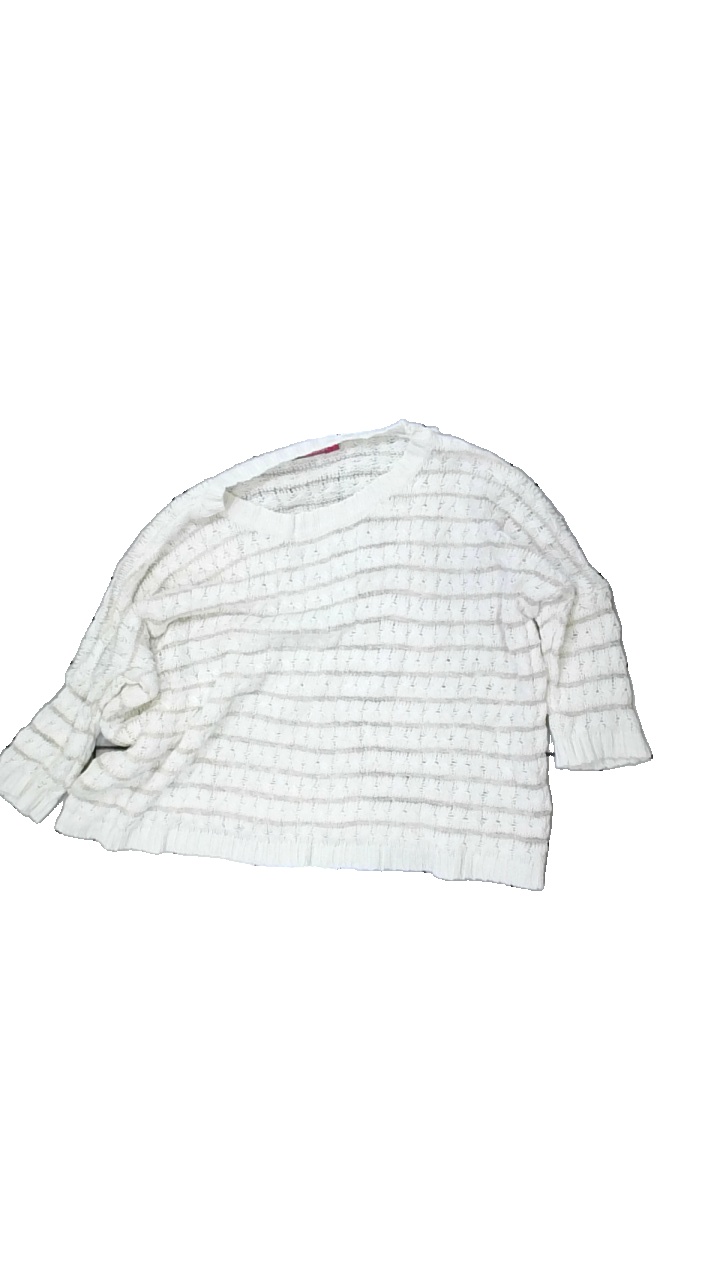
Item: Sweater (Ladies)
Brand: Lab Industries (kappahl)
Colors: White
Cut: Regular, C-collar
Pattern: Striped
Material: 55% acrylic, 41% cotton, 2% nylon, 2% lurex
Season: All
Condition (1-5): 3
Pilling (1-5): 4
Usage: Reuse
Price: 50-100